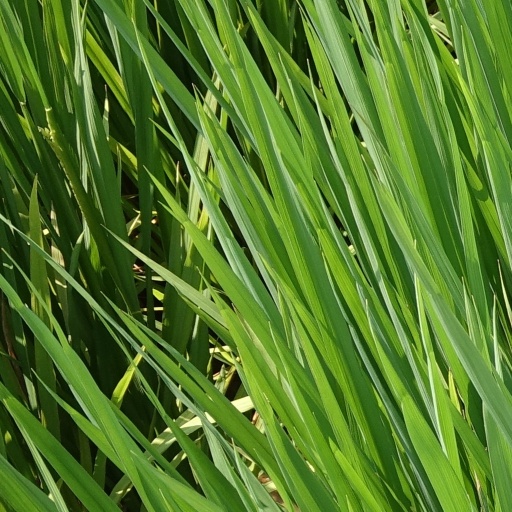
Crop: rice